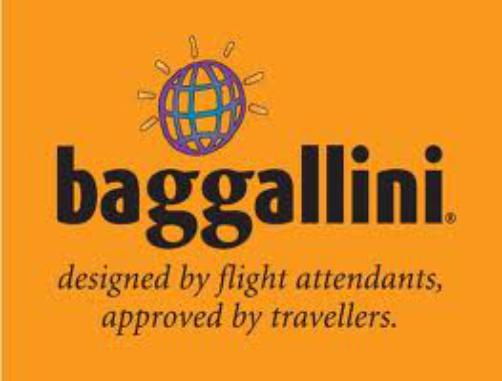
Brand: Baggallini
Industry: Clothes